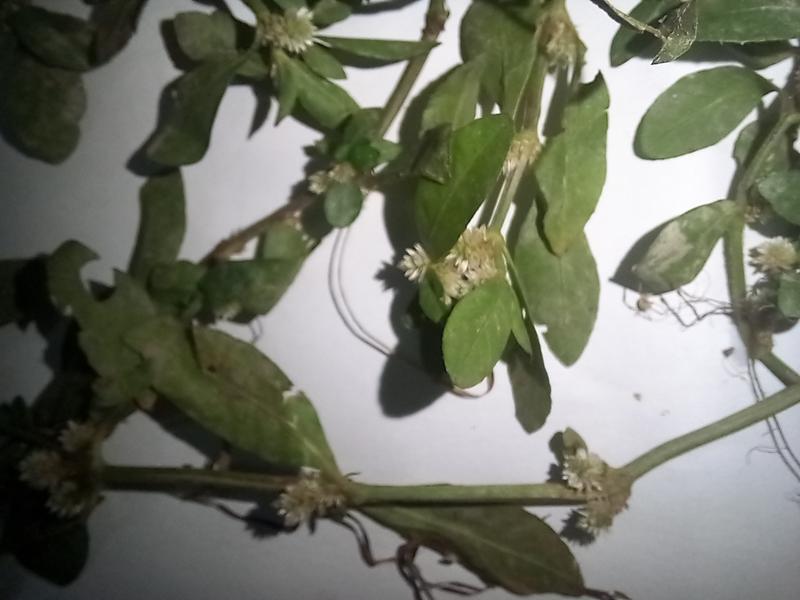
Weed species: Alternanthera philoxeroide